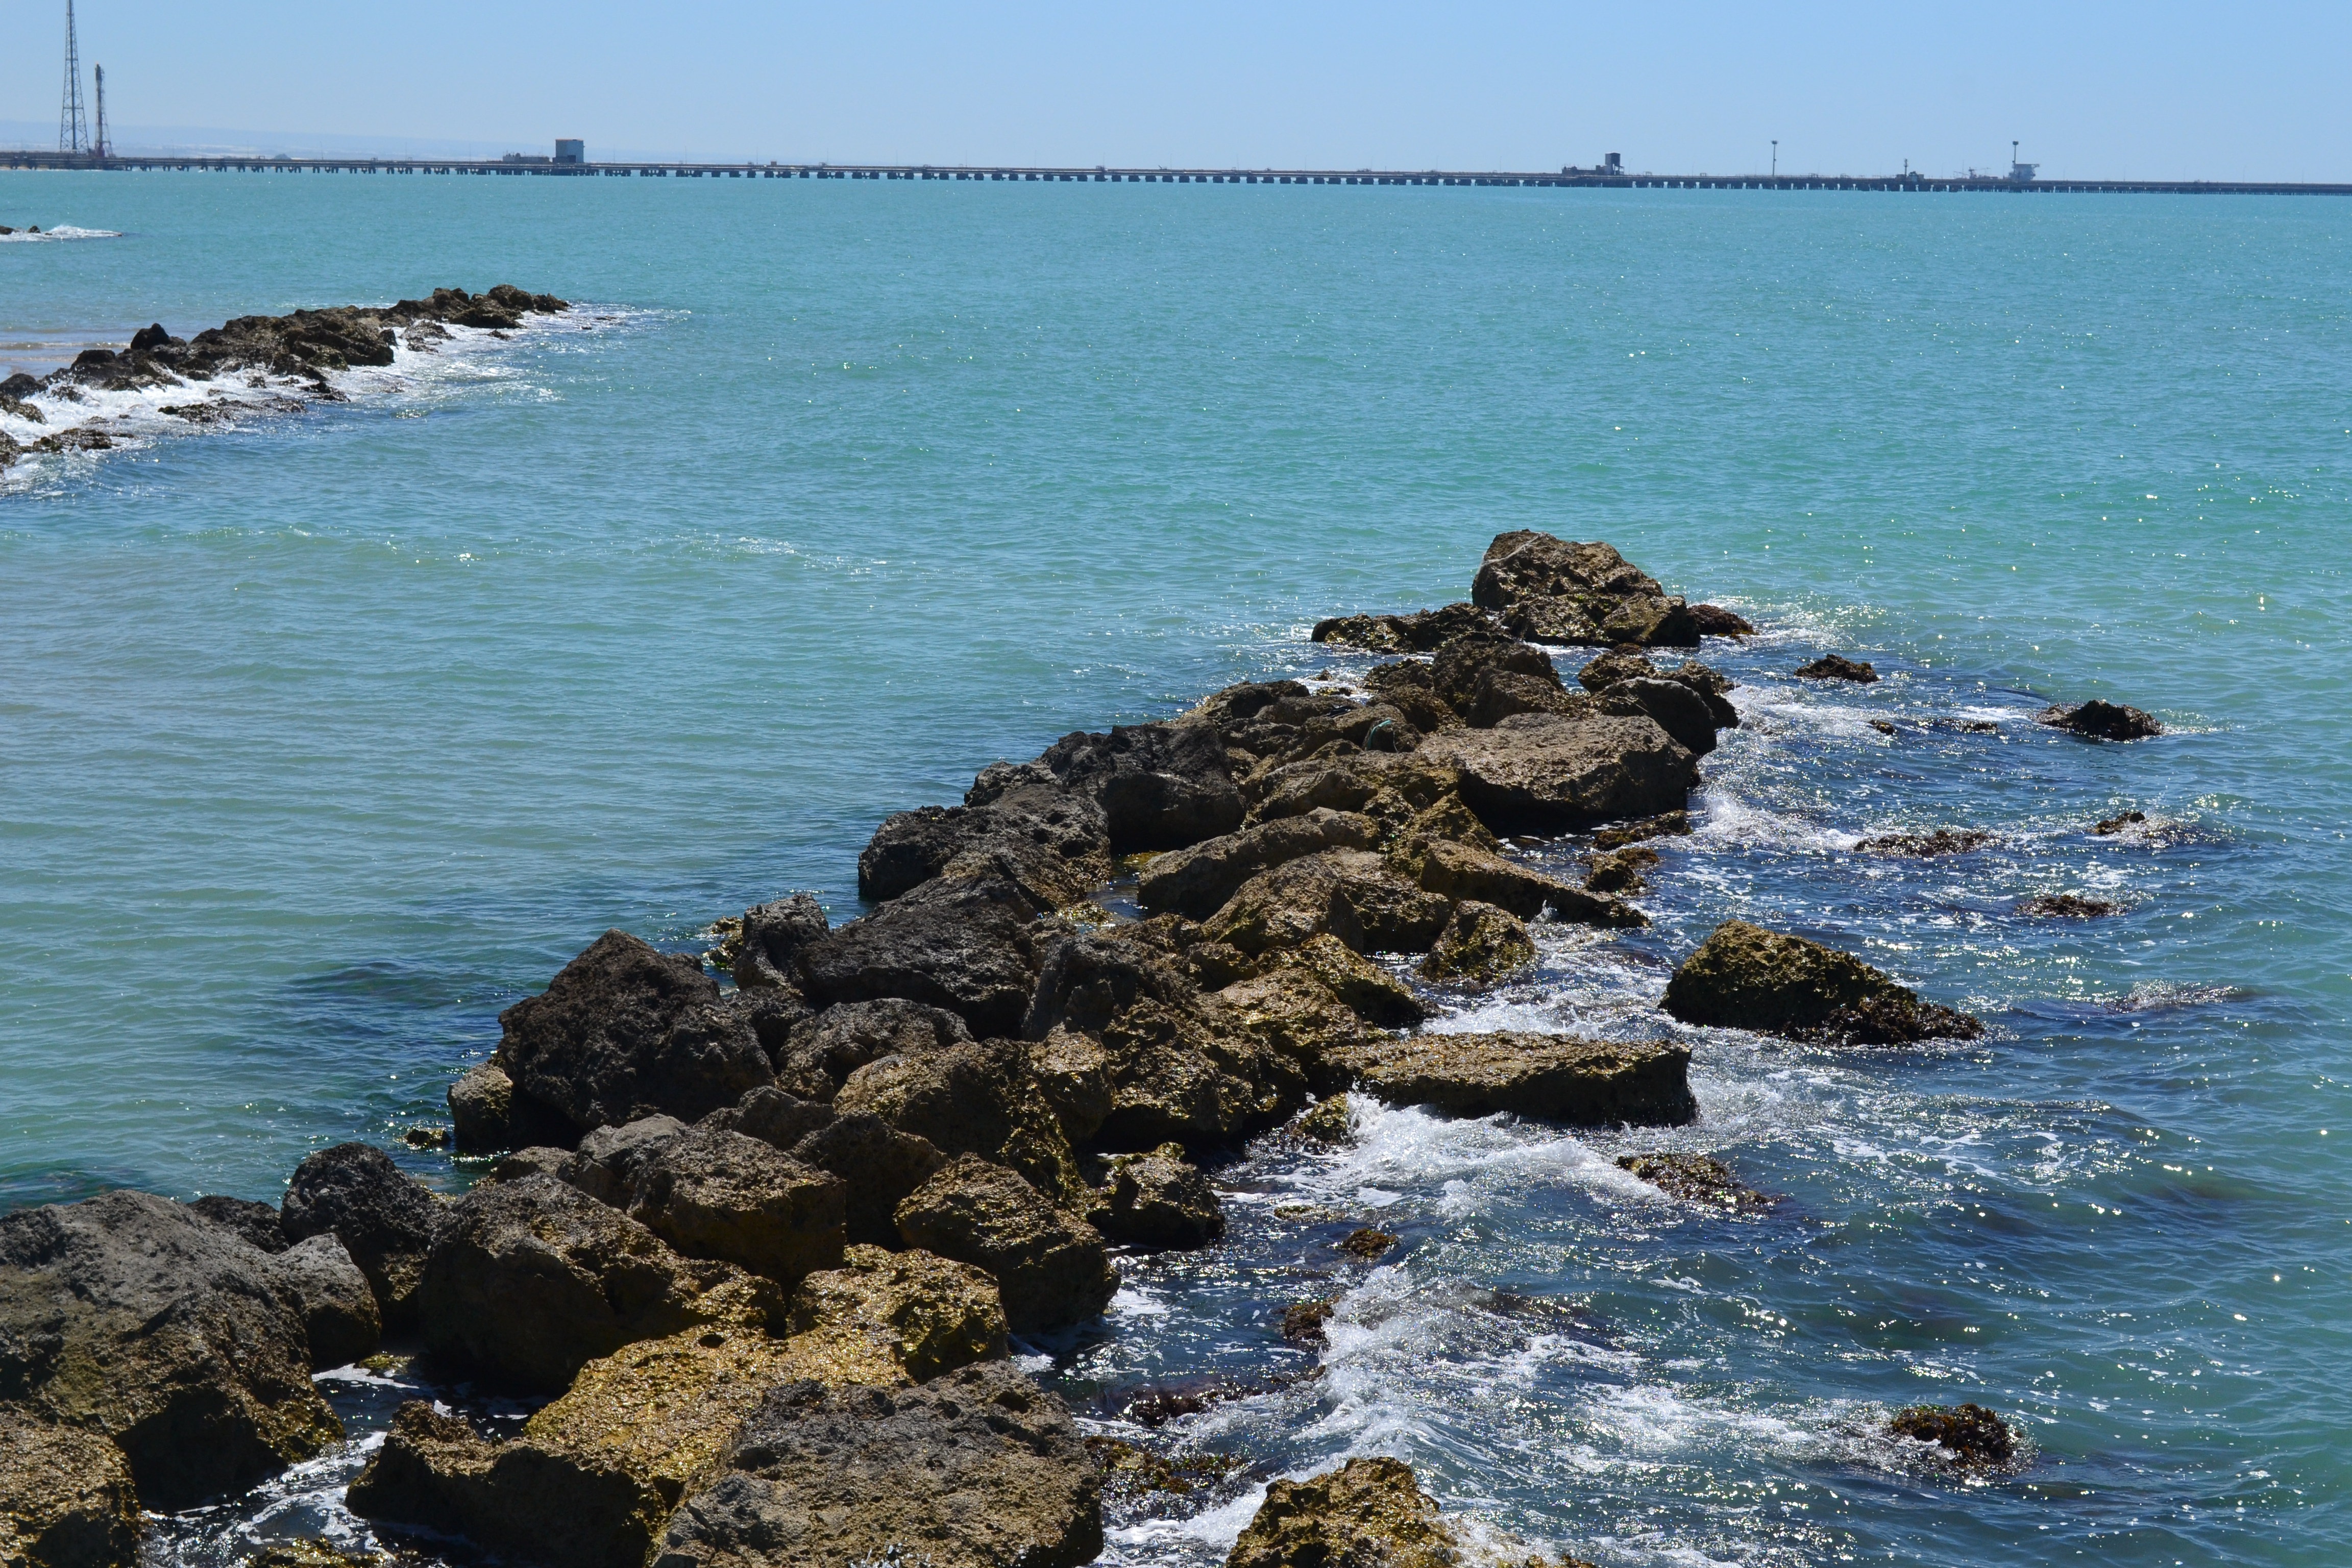
beach, sea, coast, water, rock, ocean, horizon, shore, wave, summer, vacation, cliff, cove, bay, blue, terrain, body of water, costa, tropics, cape, sicily, islet, scoglio, tide pool, wind wave